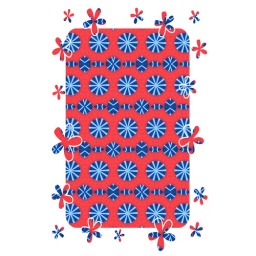
Red and blue circles in flower frame